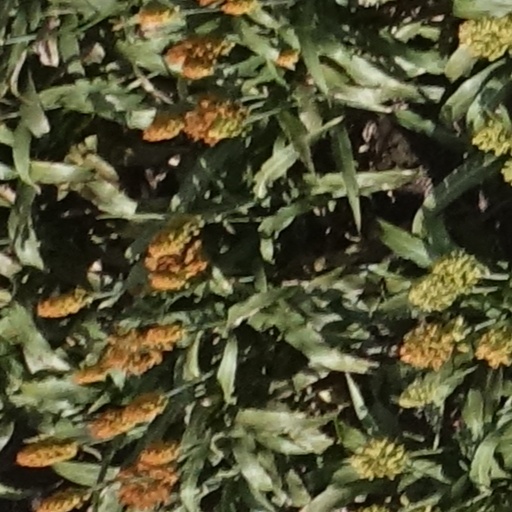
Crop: sorghum